Larry Nance Jr.

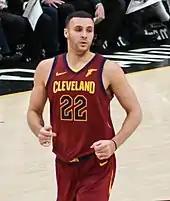
Nance in 2018

On February 8, 2018, Nance was traded, along with Jordan Clarkson, to his hometown team the Cleveland Cavaliers in exchange for Isaiah Thomas, Channing Frye and a 2018 first-round draft pick. After playing his first two games as a Cavalier with No. 24, he switched to No. 22 permanently on February 22 after the NBA allowed him to wear his father's retired No. 22 jersey. On March 5, 2018, he posted career highs with 22 points and 15 rebounds in his first start for Cleveland, as the Cavaliers defeated the Detroit Pistons 112–90. On March 13, 2018, in a 129–107 win over the Phoenix Suns, Nance had only four points, ending his career-best string of seven consecutive double-digit scoring games. Nance helped the Cavaliers reach the NBA Finals in 2018, where they lost 4–0 to the Golden State Warriors.